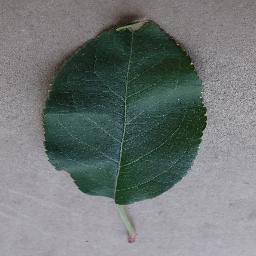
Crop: apple
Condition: healthy